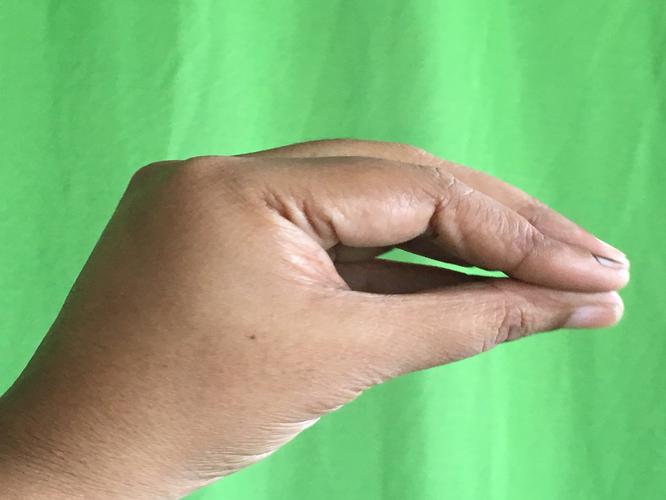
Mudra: Mukulam
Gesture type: single_hand